Western Xia

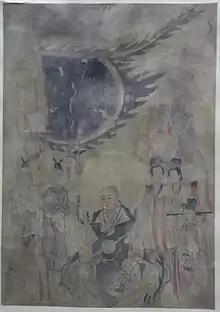
Western Xia painting on silk depicting the Daoist deity Emperor Xuanwu, discovered in the Hongfo Pagoda in 1990

Deming sent tribute missions to both the Liao dynasty and the Song dynasty. At the same time he expanded Tangut territory to the west. In 1028, he sent his son Yuanhao to conquer the Ganzhou Uyghur Kingdom. Two years later the Guiyi Circuit surrendered to the Tanguts. Yuanhao invaded the Qinghai region as well but was repelled by the newly risen Tibetan kingdom of Tsongkha. In 1032, Yuanhao annexed the Tibetan confederation of Xiliangfu, and soon after his father died, leaving him ruler of the Tangut state.